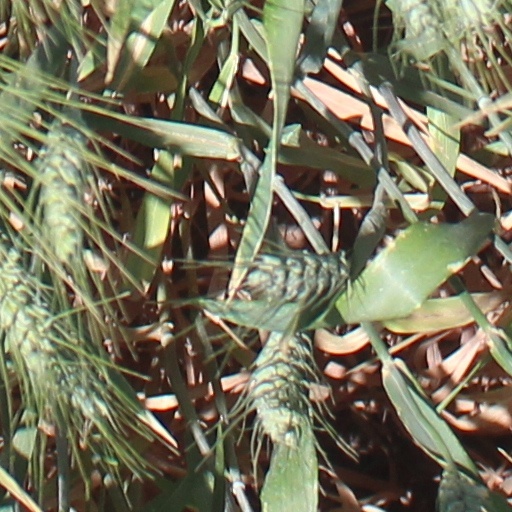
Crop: wheat